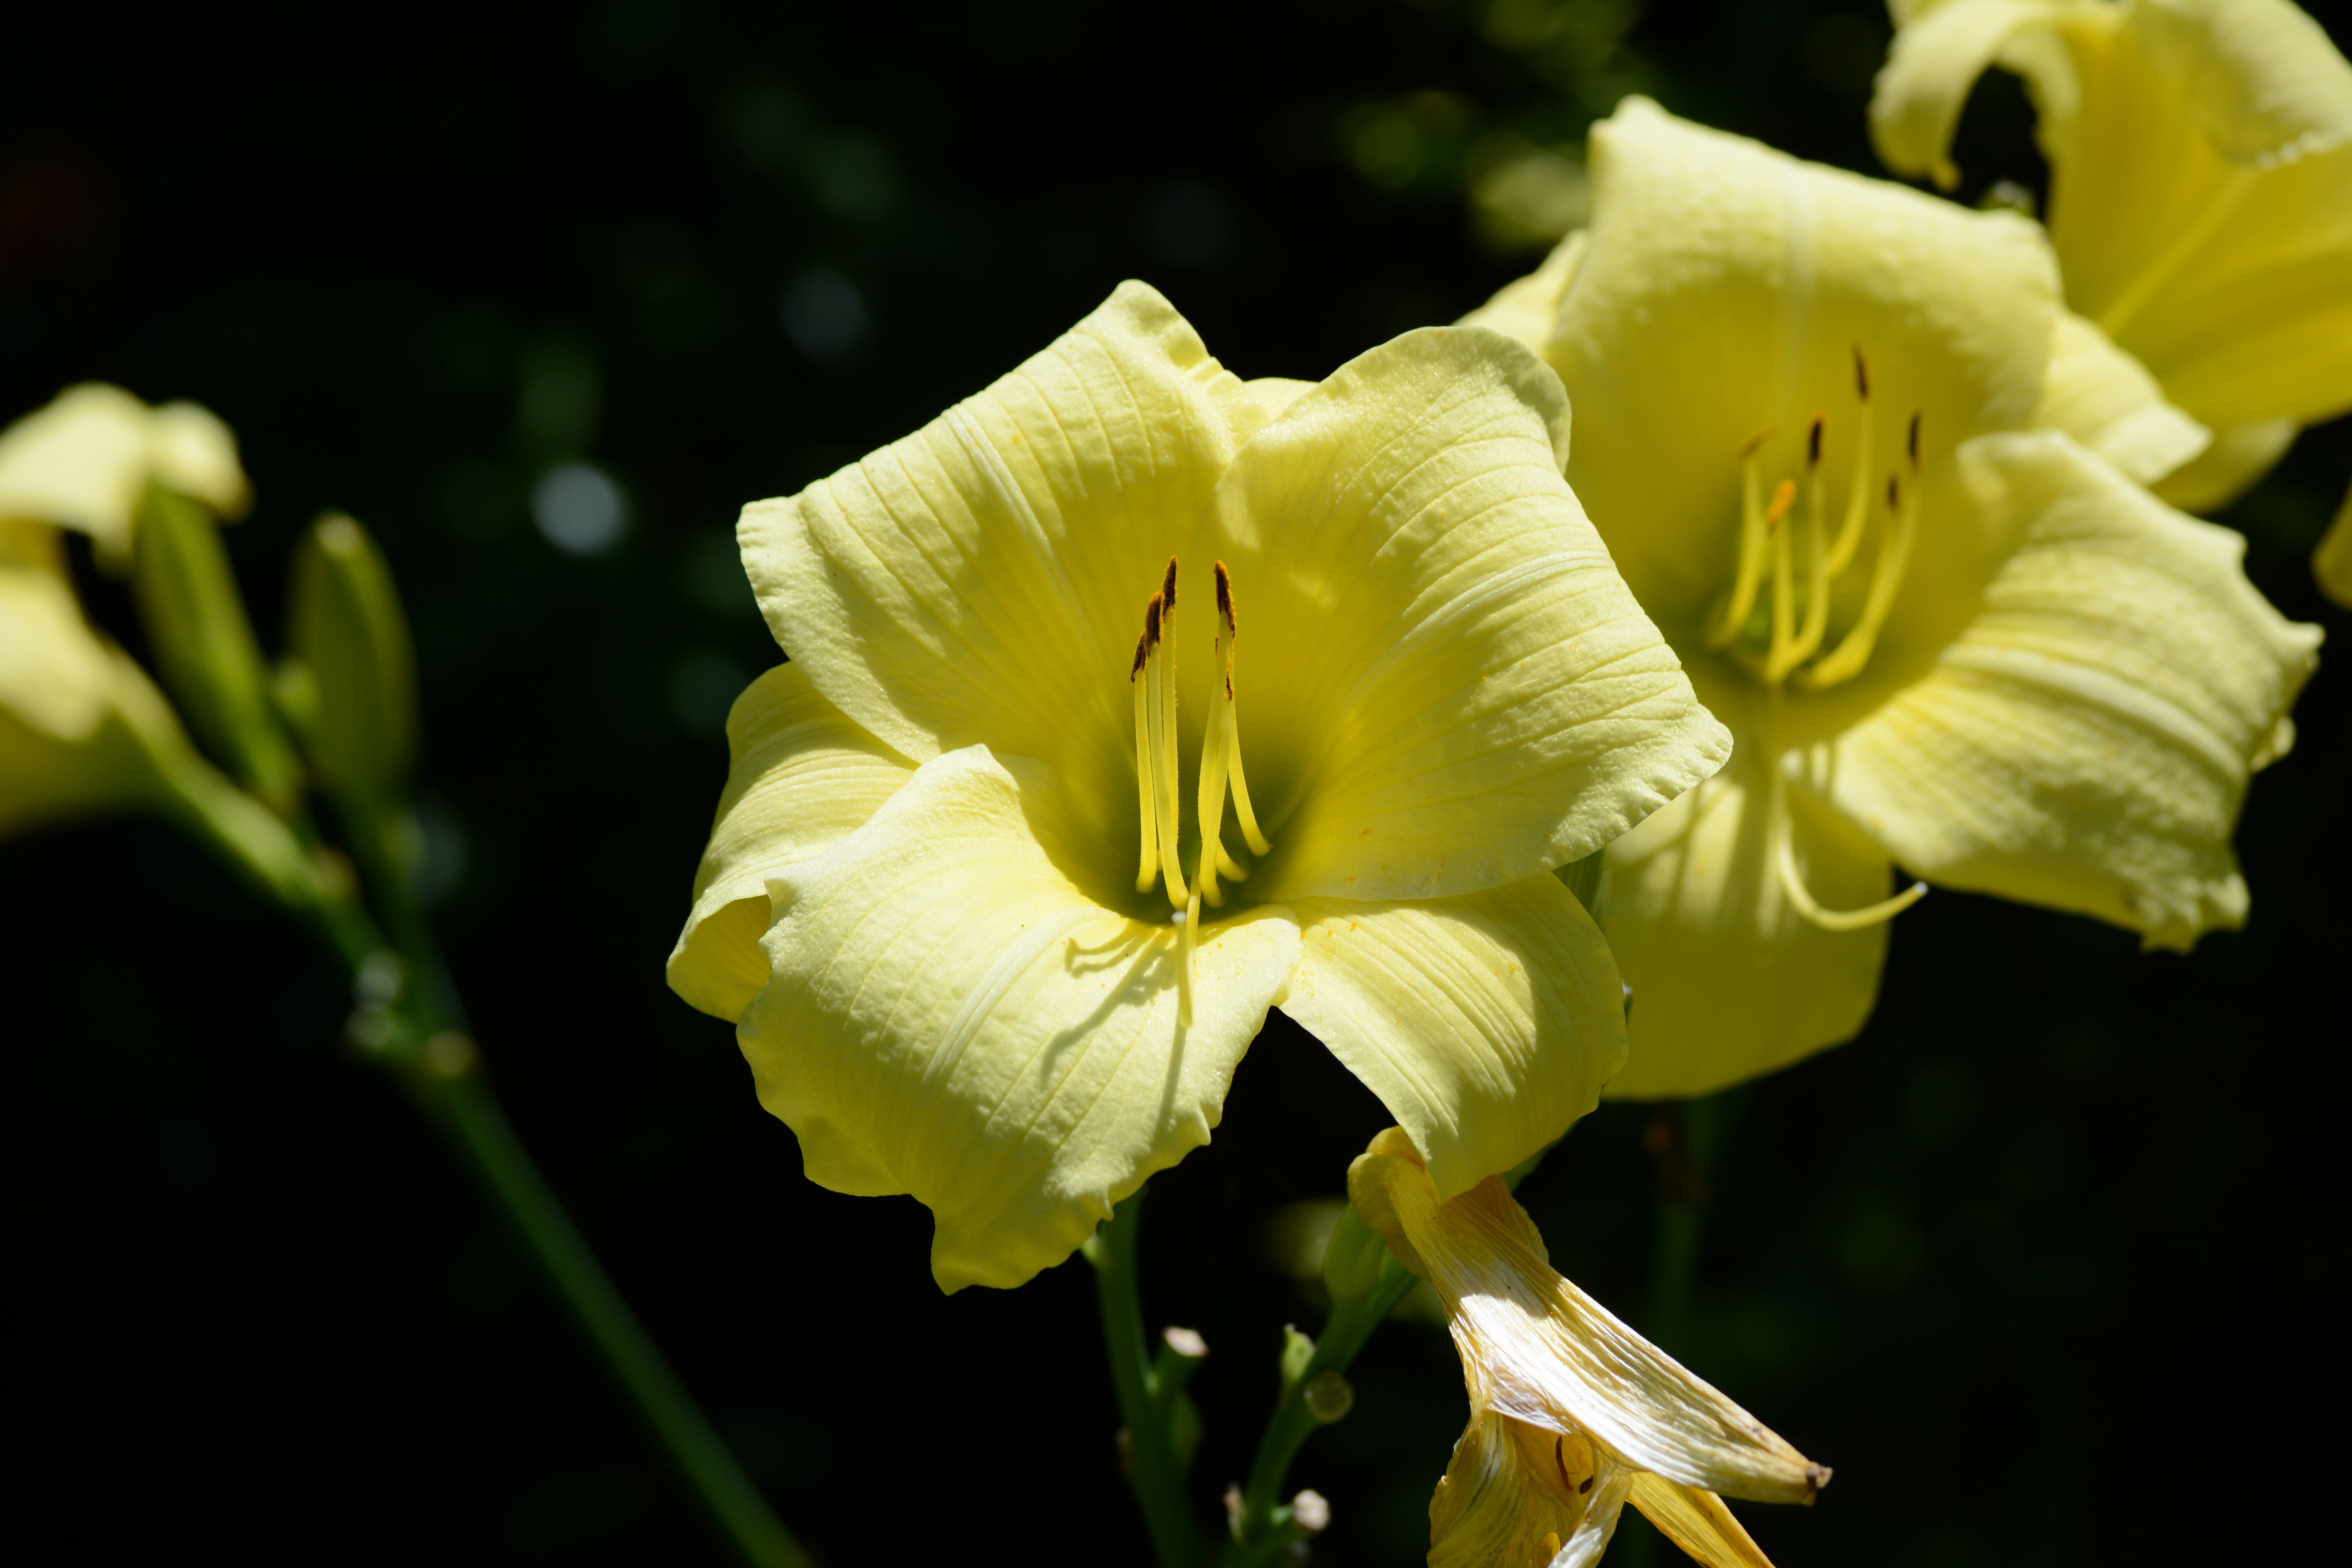
landscape, nature, blossom, plant, field, farm, leaf, flower, petal, bloom, country, floral, green, color, botany, colorful, yellow, garden, flora, close up, tiger, bright, lily, lilly, evening primrose, daylily, macro photography, flowering plant, plant stem, land plant, large flowered evening primrose